Phylactolaemata

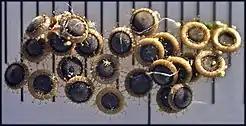
A collection of statoblasts of "Cristatella mucedo"

Phylactolaemate colonies reproduce sexually, and each member is a simultaneous hermaphrodite that functions as both male and female. They also reproduce asexually by a method that is unique among bryozoans and enables a colony's lineage to survive the variable and uncertain conditions of freshwater environments. Among the classes of the bryozoans, the phylactoaemata have the most aberrant spermatozoon. Throughout summer and autumn they produce disc-shaped statoblasts, masses of cells that function as "survival pods" rather like the gemmules of sponges. Statoblasts form on the funiculus (cord) connected to the parent's gut, which nourishes them. As they grow, statoblasts develop protective bivalve-like shells made of chitin. When they mature, some types stick to the parent colony, some fall to the bottom, some contain air spaces that enable them to float, and some remain in the parent's cystid (outer casing) to re-build the colony if it dies. Statoblasts can remain dormant for considerable periods, and while dormant can survive harsh conditions such as freezing and desiccation. They can be transported across long distances by animals, floating vegetation, currents and winds. When conditions improve, the valves of the shell separate and the cells inside develop into a zooid that tries to form a new colony. A study estimated that one group of colonies in a patch produced 800,000 statoblasts.